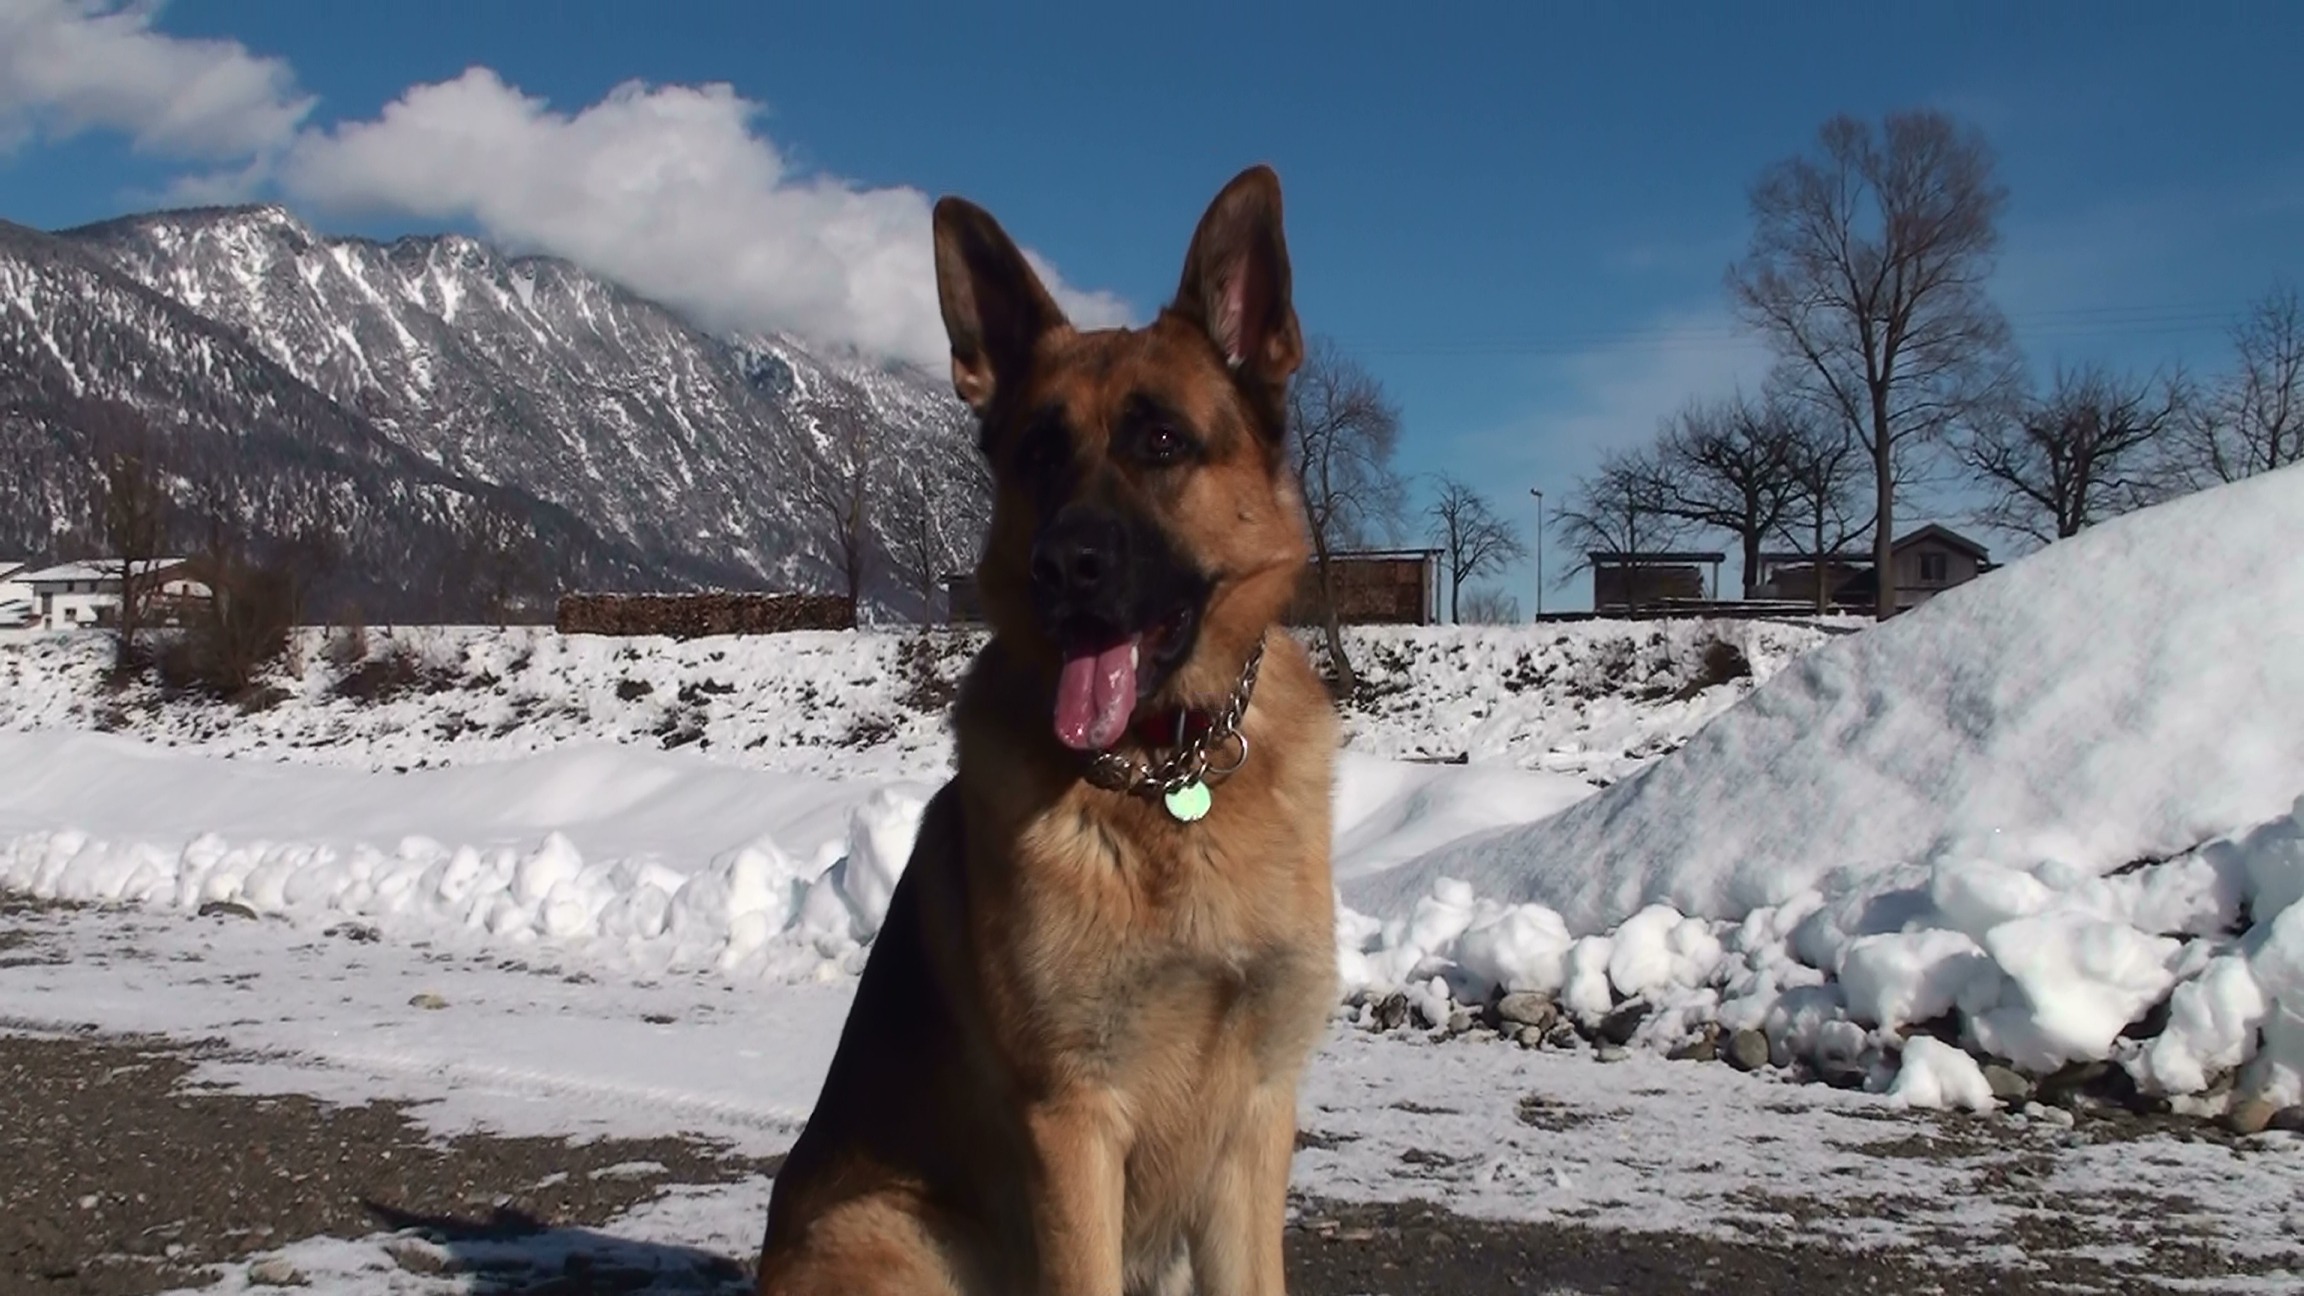
snow, winter, play, dog, walk, weather, mammal, friendship, season, vertebrate, sch fer dog, street dog, dog like mammal, wolfdog